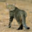
Label: cat